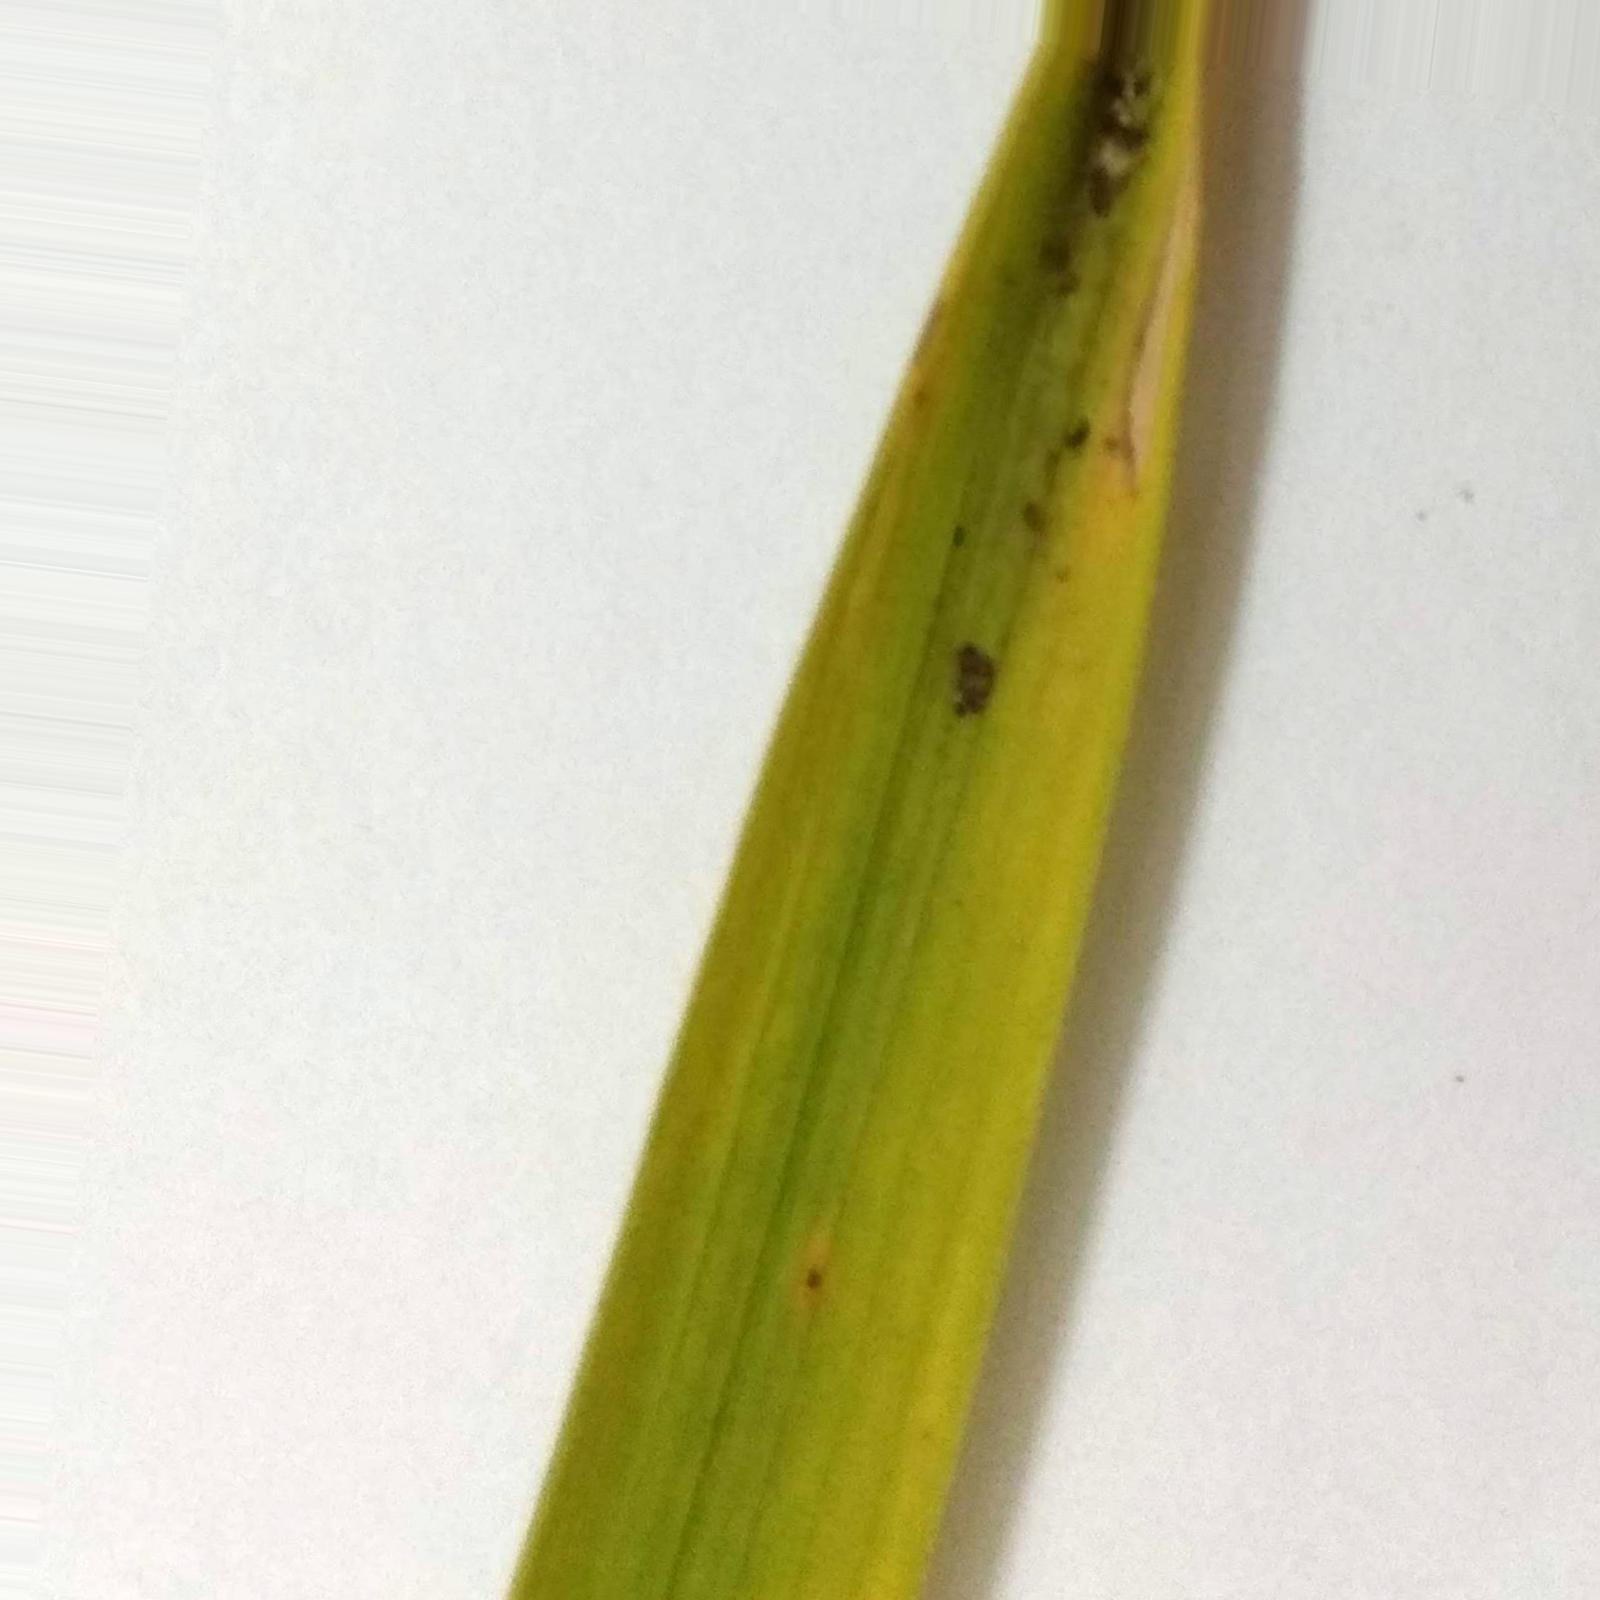
Nhãn: Bệnh Đốm Nâu ( Brown spot )